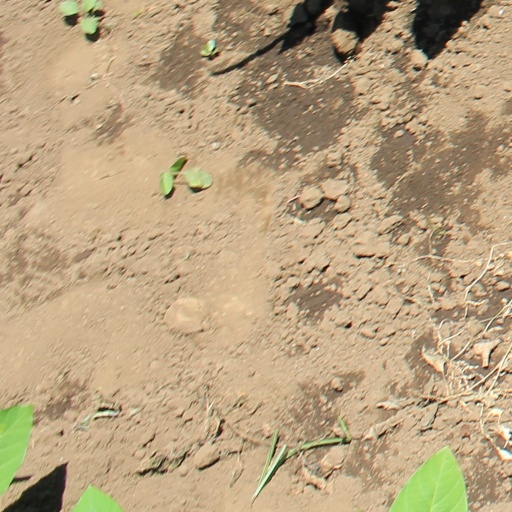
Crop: soybean